Java Heat

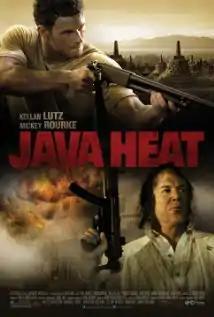
U.S. movie poster

Java Heat is a 2013 action film. Directed by Conor Allyn, the film stars Kellan Lutz, Mickey Rourke, Ario Bayu and Atiqah Hasiholan.